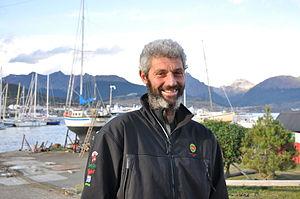
Sébastien Audigane en 2011 à Ushuaia - Terre de Feu, Argentine
Sébastien Audigane, né le 9 mars 1968 à Brest, est un skipper et navigateur professionnel français spécialiste de la course au large.